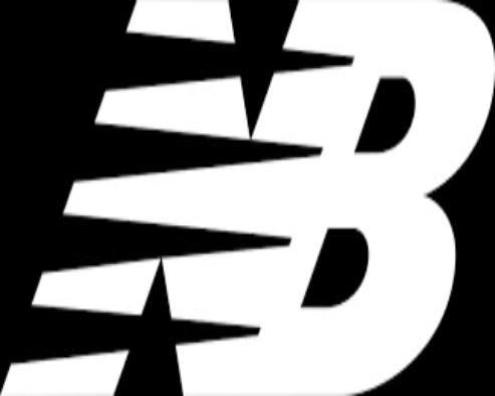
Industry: Clothes